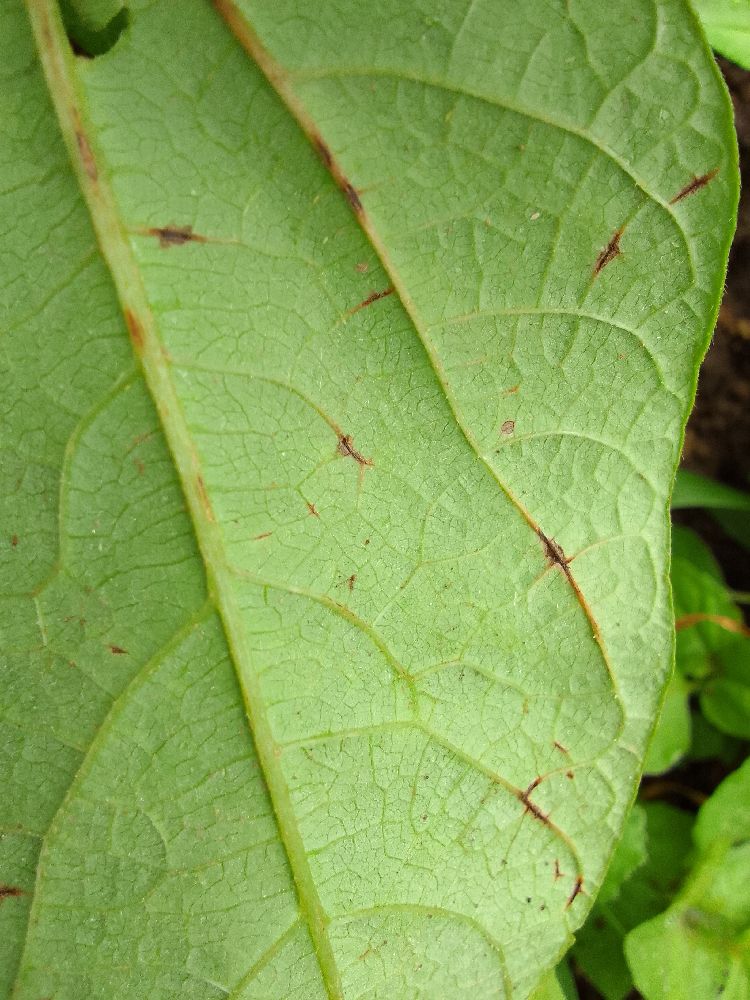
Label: anthracnose